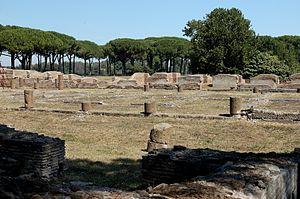
Grandi Horrea (Grands Magasins), Ostia Antica, Latium, Italie.